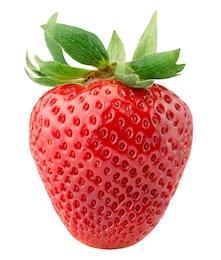
Label: Strawberry